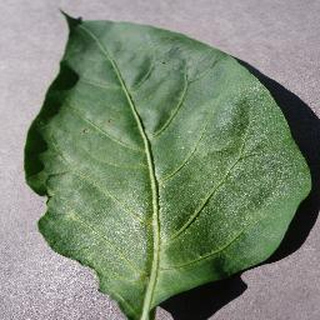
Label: healthy_bell_pepper